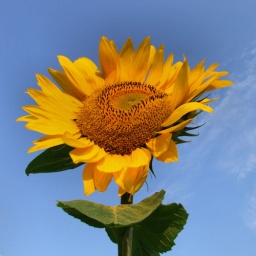
Sunflower in a blue sky